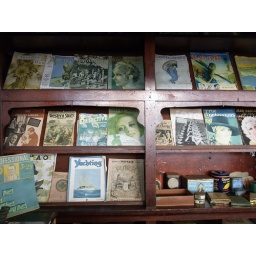
old books in the ship